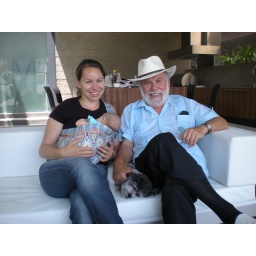
Papou, mama, and Gretchen in her pretty blue dress